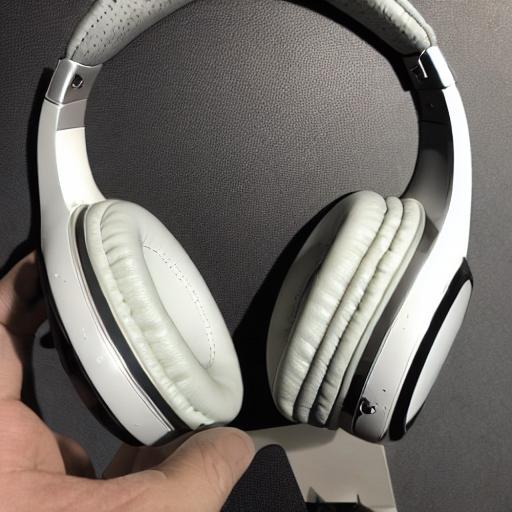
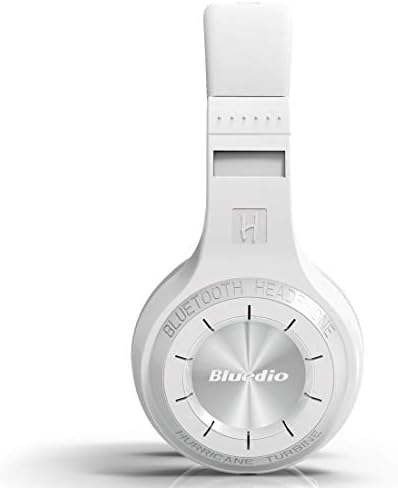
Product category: headphones
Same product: no